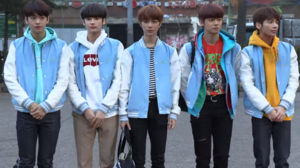
Tomorrow X Together, communément connu sous le nom TXT, est un boys band sud-coréen formé en 2019 par Big Hit Entertainment. Le groupe est composé de cinq membres se prénommant Yeonjun, Soobin, Beomgyu, Taehyun et Hueningkai. Ils ont fait leurs débuts le 4 mars 2019 avec leur premier extended play The Dream Chapter: Star. L'extended play a fait ses débuts et a culminé au numéro un sur le Gaon Album Chart et le Billboard World Albums Chart et est entré dans le Billboard 200 américain au numéro cent quarante, devenant le premier extended play le plus performant de tous les groupes masculins de K-pop. Le titre principal de l'extended play, Crown a fait ses débuts au sommet des classements musicaux numériques avec TXT en tête du Billboard Emerging Artists Chart, ce qui en fait le groupe de K-pop le plus rapide à apparaître dans ces classements.